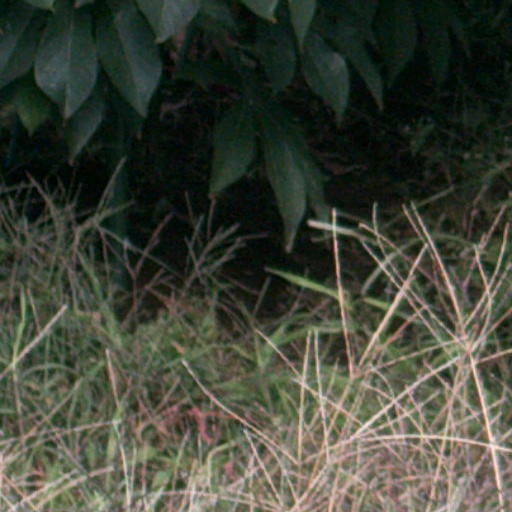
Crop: cassava